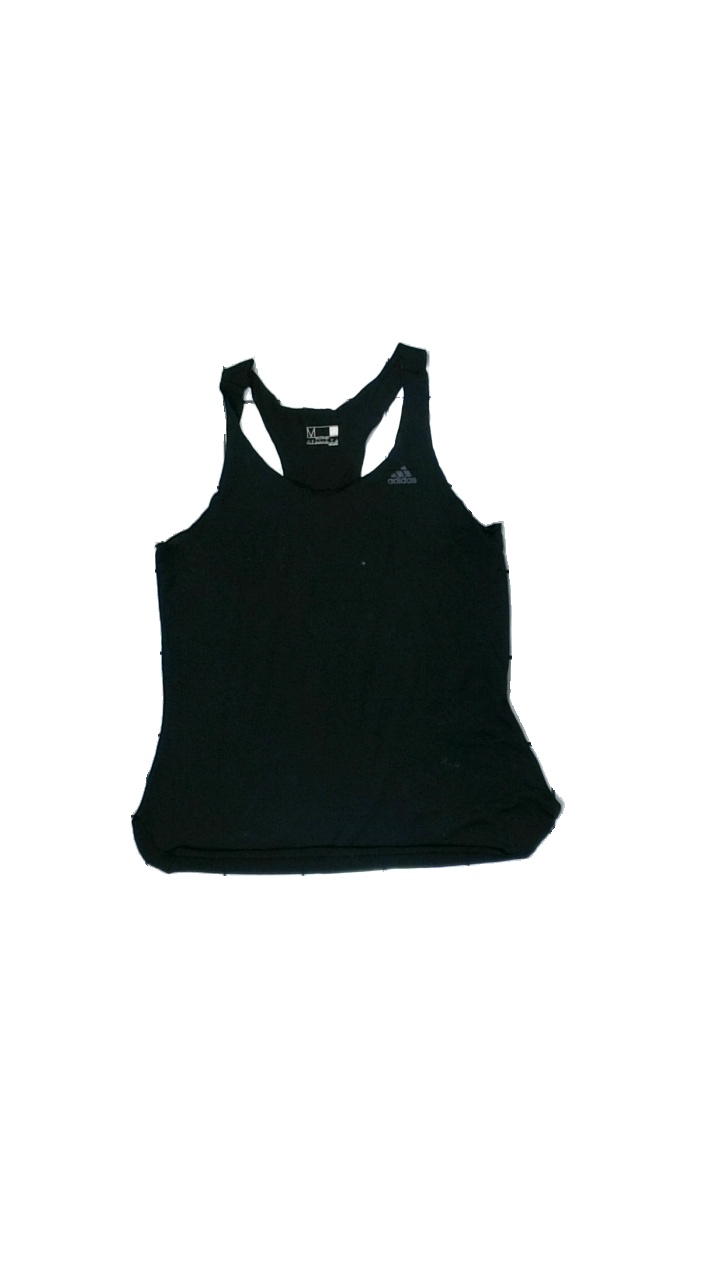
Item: Tank Top (Ladies)
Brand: Adidas
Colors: Black
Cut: Regular
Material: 100% polyester
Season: All
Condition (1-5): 2
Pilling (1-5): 1
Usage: Export
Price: <50